Brick nog

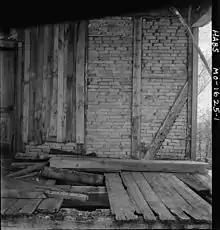
Typical brick nogging for walls in the United States.

Brick nog (nogging or nogged, beam filling) is a construction technique in which bricks are used to fill the gaps in a wooden frame. Such walls may then be covered with tile, weatherboards, or rendering, or the brick may remain exposed on the interior or exterior of the building.